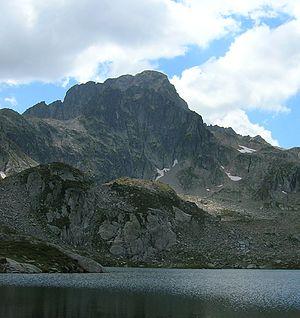
lac et pic de Cambales
Le pic de Cambalès est un sommet des Pyrénées, à la frontière entre la France et l'Espagne, qui culmine à 2 965 m d'altitude. Il domine le plateau des lacs de Cambalès.
Cet article recense la liste des massifs de montagne constituant la chaîne des Pyrénées, ainsi que ses sommets principaux c'est-à-dire les plus hauts ou les plus notables.
Cet article recense sous la forme d'un tableau les principaux sommets connus dont l’altitude est supérieure ou égale à 2 000 m situés dans le département des Hautes-Pyrénées par ordre alphabétique, avec leur altitude et leur localisation précise.